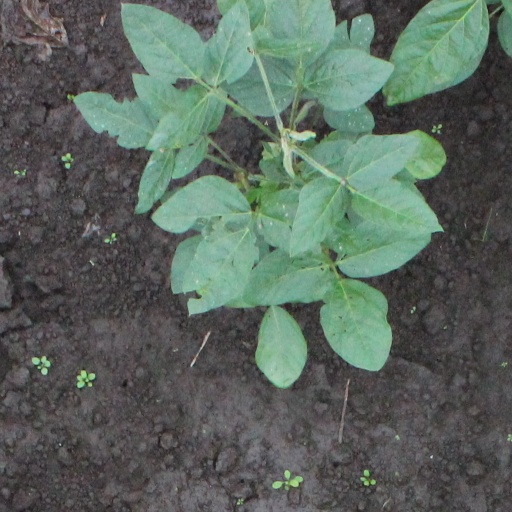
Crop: soybean